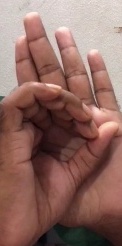
ASL sign: 0